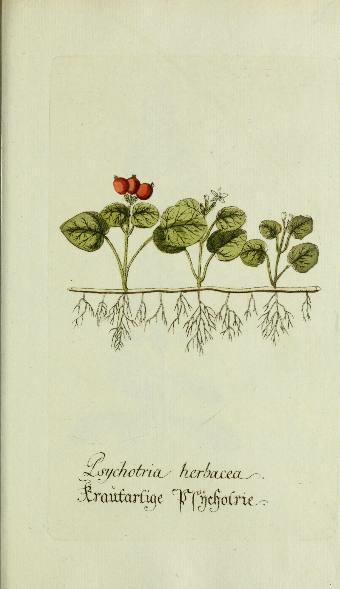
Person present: No